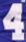
Number: 4